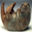
Label: otter